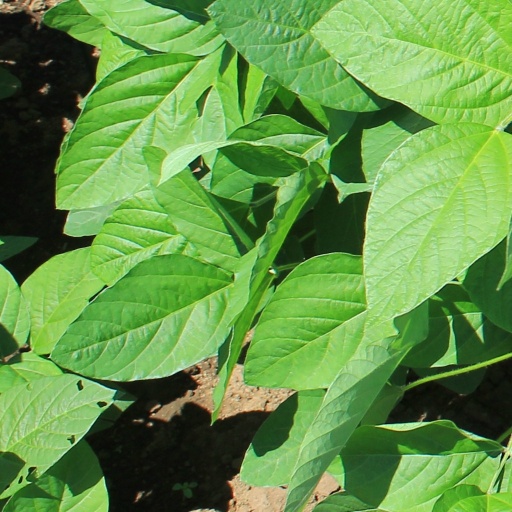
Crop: soybean